Washington (steamboat 1851)

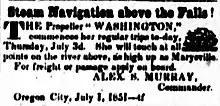
Advertisement for the steamer "Washington", placed in the Oregon Spectator, July 22, 1851.

To facilitate steamboat service, the citizens of Cincinnati Landing went to the extent of digging a canal from the Willamette to the La Creole River. "Washington" was reported to have negotiated the canal without difficulty.